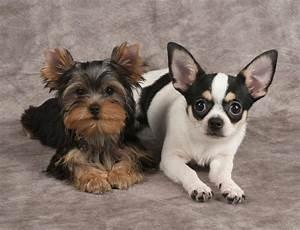
dog